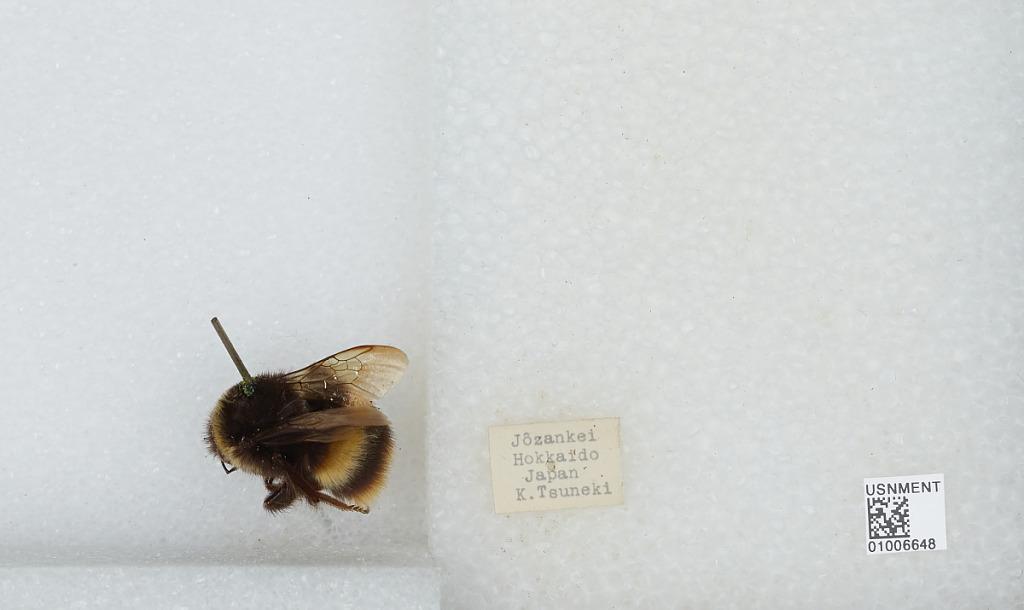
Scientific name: Bombus (Bombus) ignitus Smith
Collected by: K. Tsuneki
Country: Japan
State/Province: Hokkaido
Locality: Jozankei
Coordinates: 42.9692, 141.168